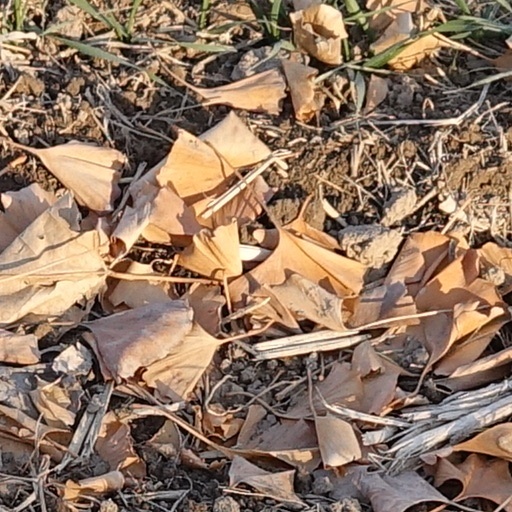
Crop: wheat